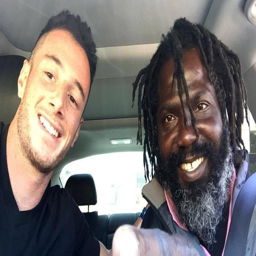
this man 's story of helping homeless man living in tent is inspiring and heartbreaking